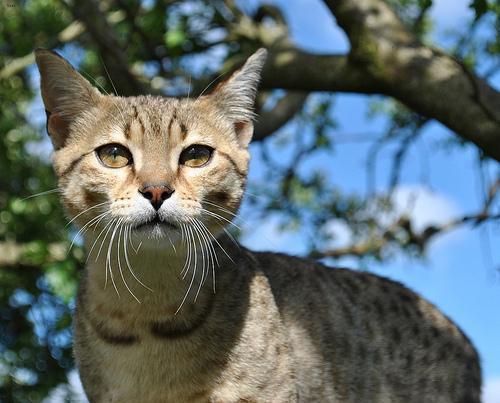
Egyptian Mau